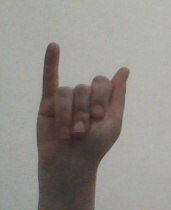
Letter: meem